Jimmy Palmiotti

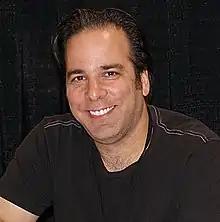
Palmiotti in June 2011

James Palmiotti (born August 14, 1961) is an American writer and inker of comic books, who also does writing for games, television and film.